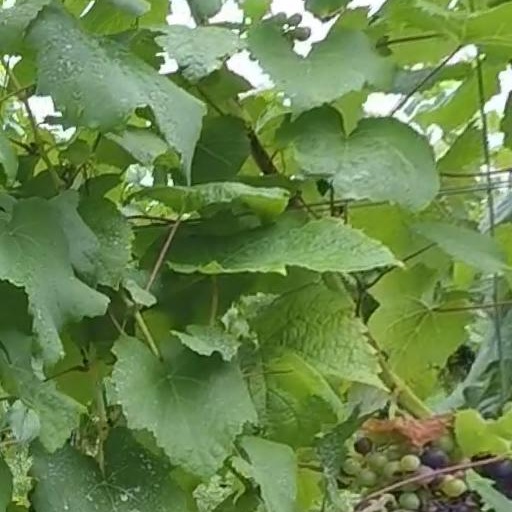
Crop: grape